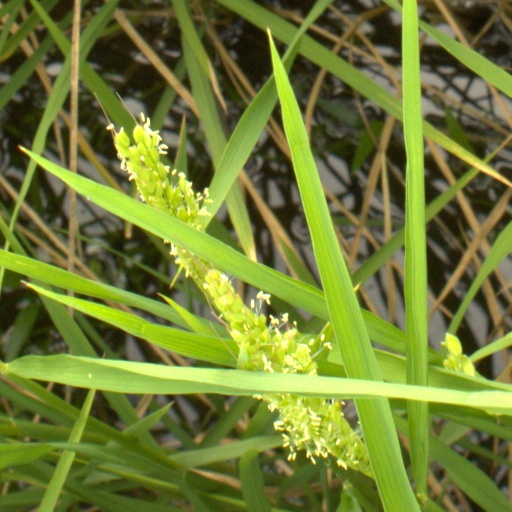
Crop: rice